List of birds of Malawi

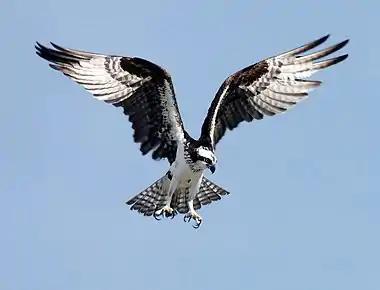
Osprey, a migrant from the Northern Hemisphere

The family Ardeidae contains the bitterns, herons and egrets. Herons and egrets are medium to large wading birds with long necks and legs. Bitterns tend to be shorter necked and more wary. Members of Ardeidae fly with their necks retracted, unlike other long-necked birds such as storks, ibises and spoonbills.